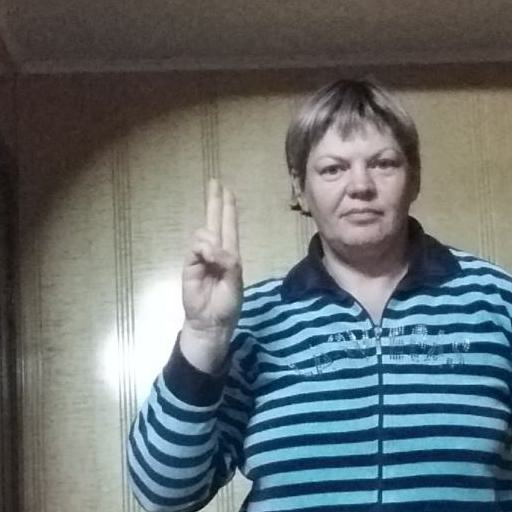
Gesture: two_up